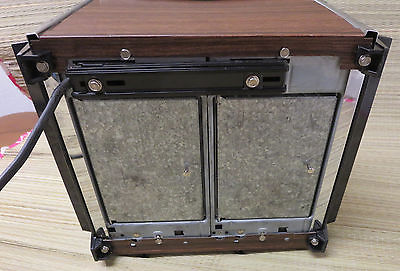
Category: toaster